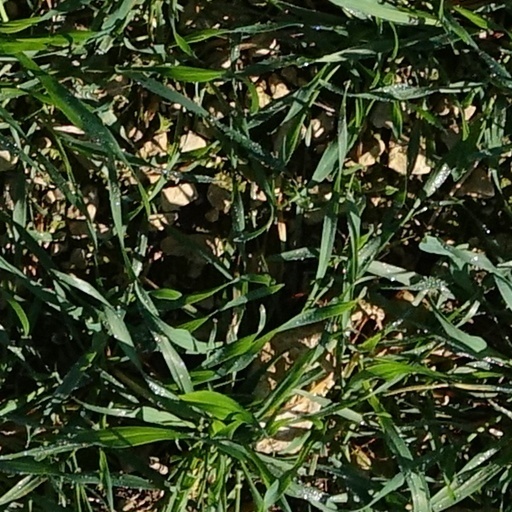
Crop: wheat